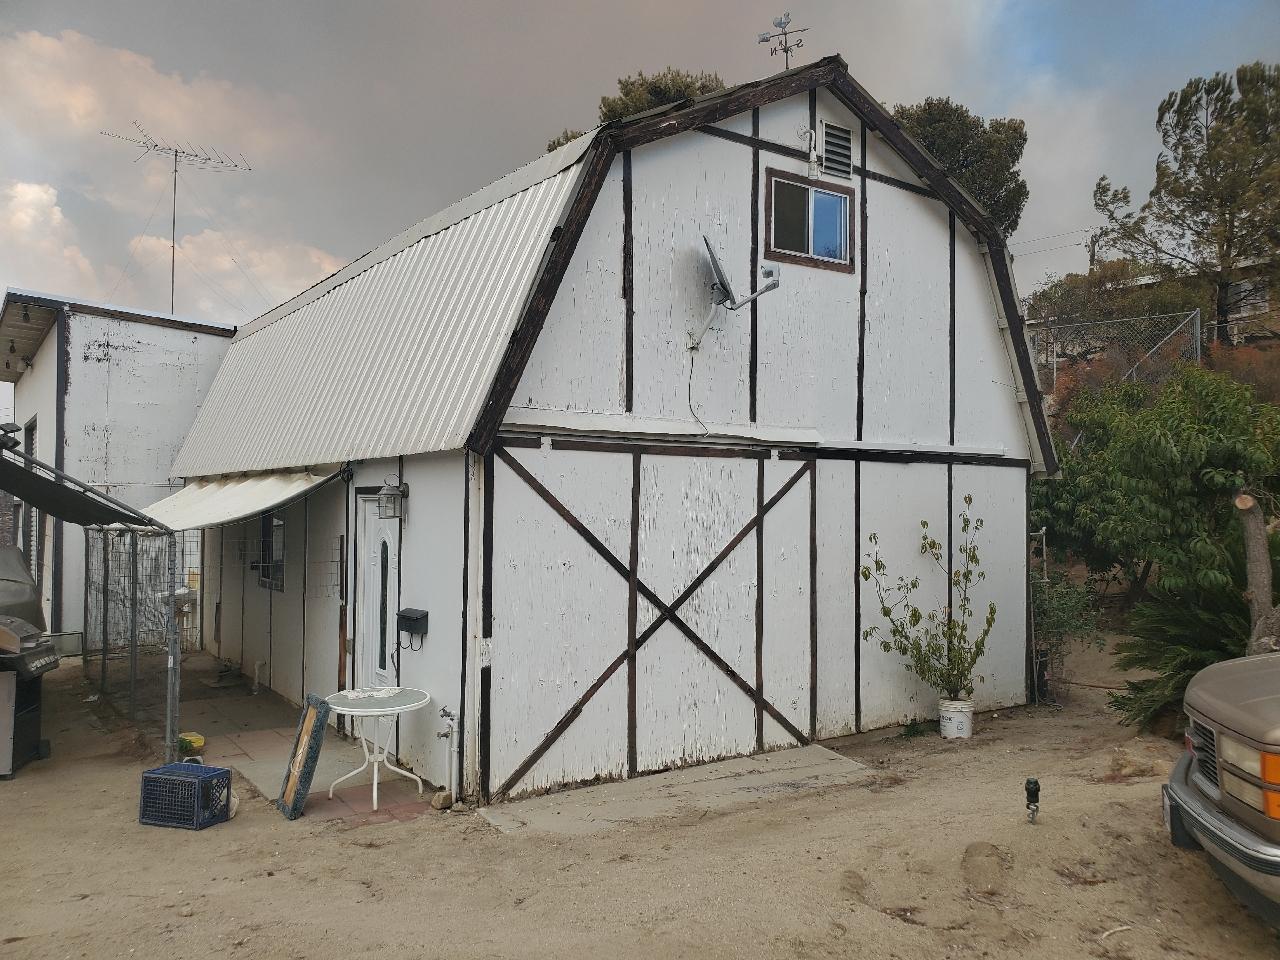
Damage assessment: no_damage